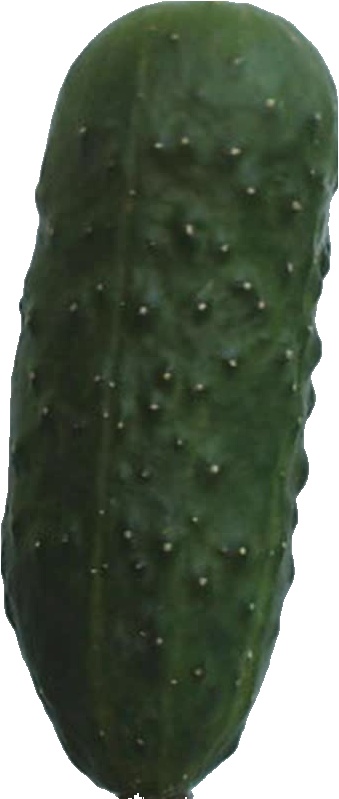
Label: cucumber_1